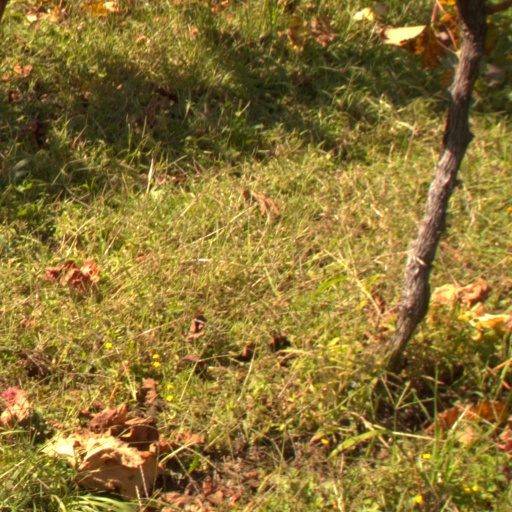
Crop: grape